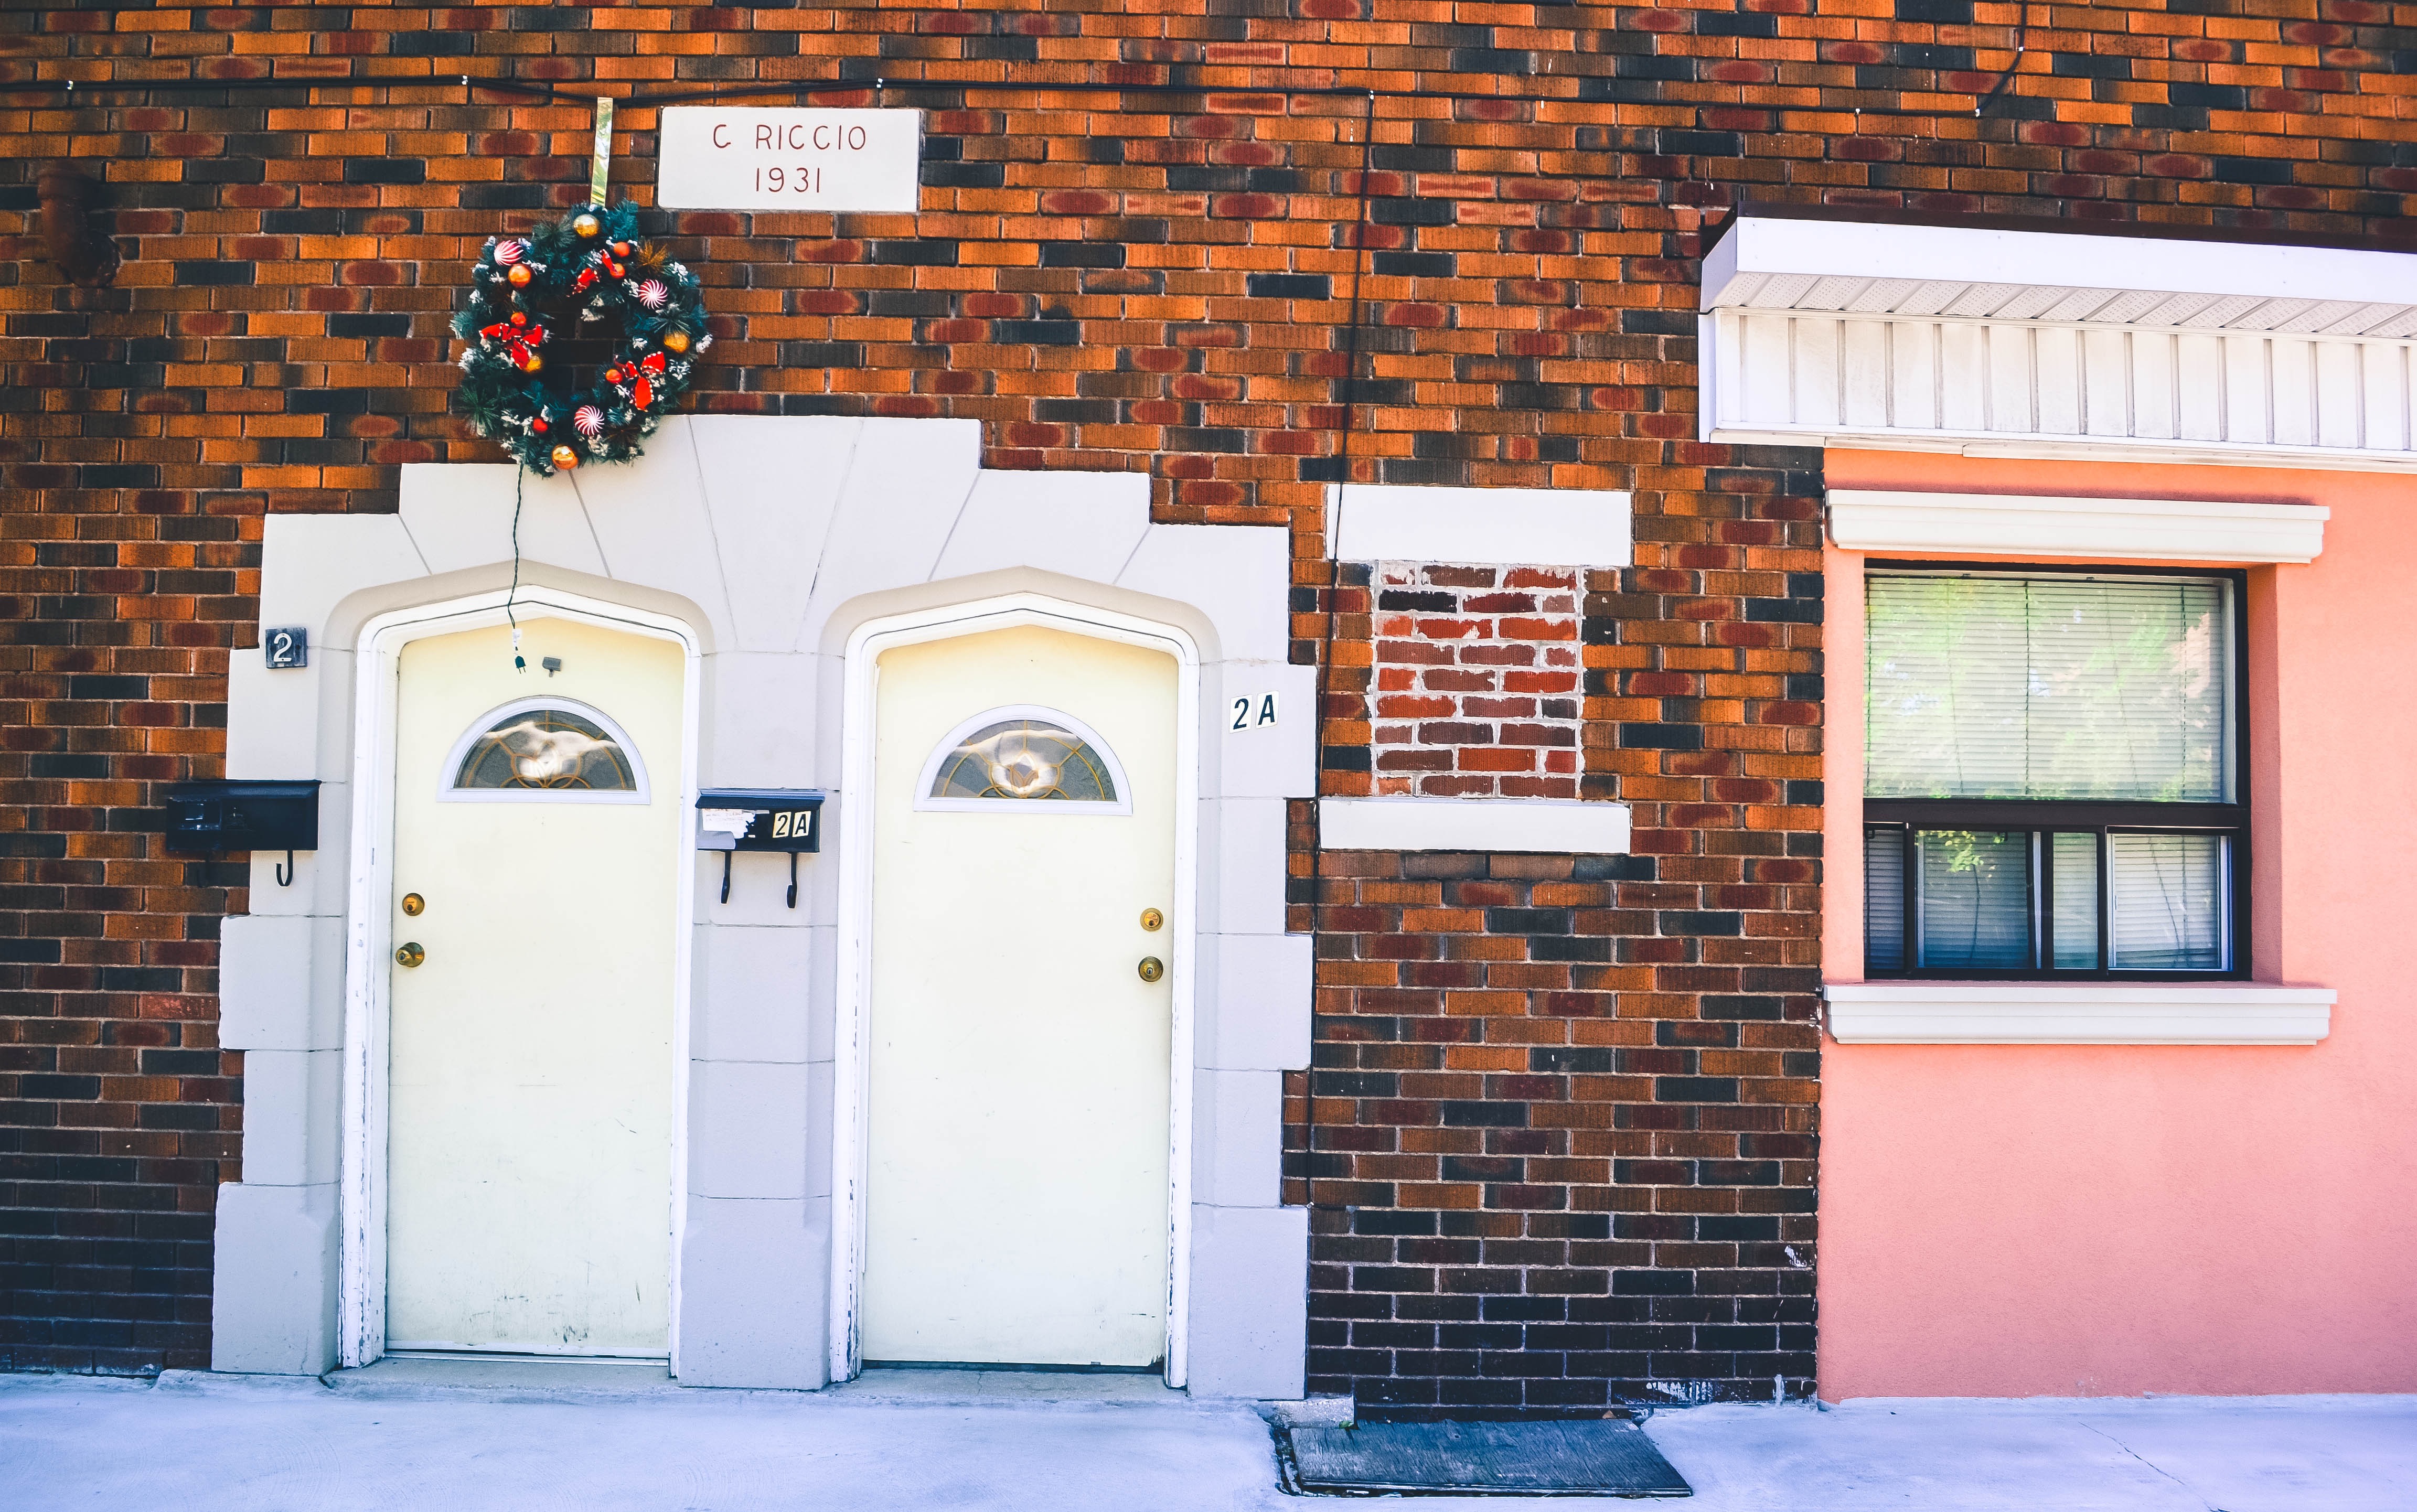
architecture, wall, arch, color, facade, blue, door, interior design